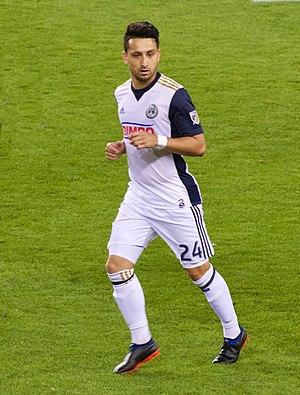
Adam Najem est un footballeur international afghan né le 19 janvier 1995. Il joue au poste de milieu de terrain aux Rowdies de Tampa Bay en USL Championship. Son frère, David Najem, est également footballeur à New Mexico United.